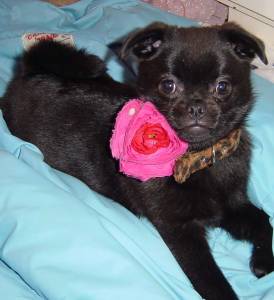
Animal: dog
Breed: pug